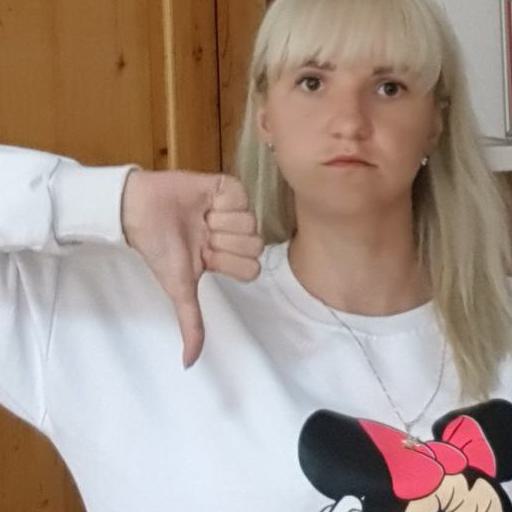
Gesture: dislike